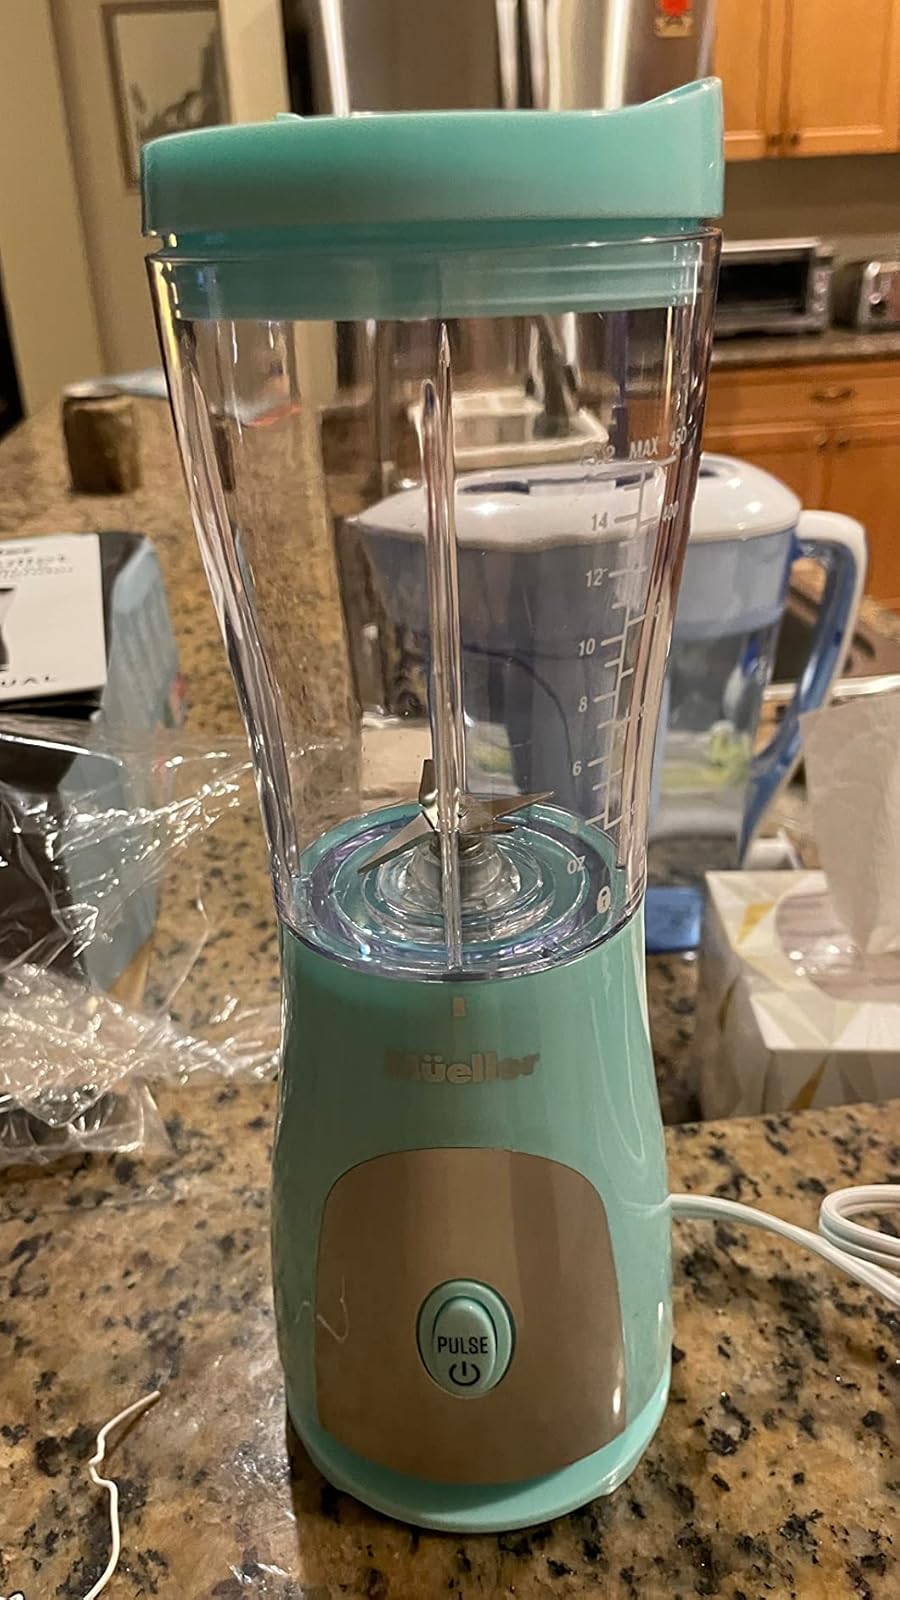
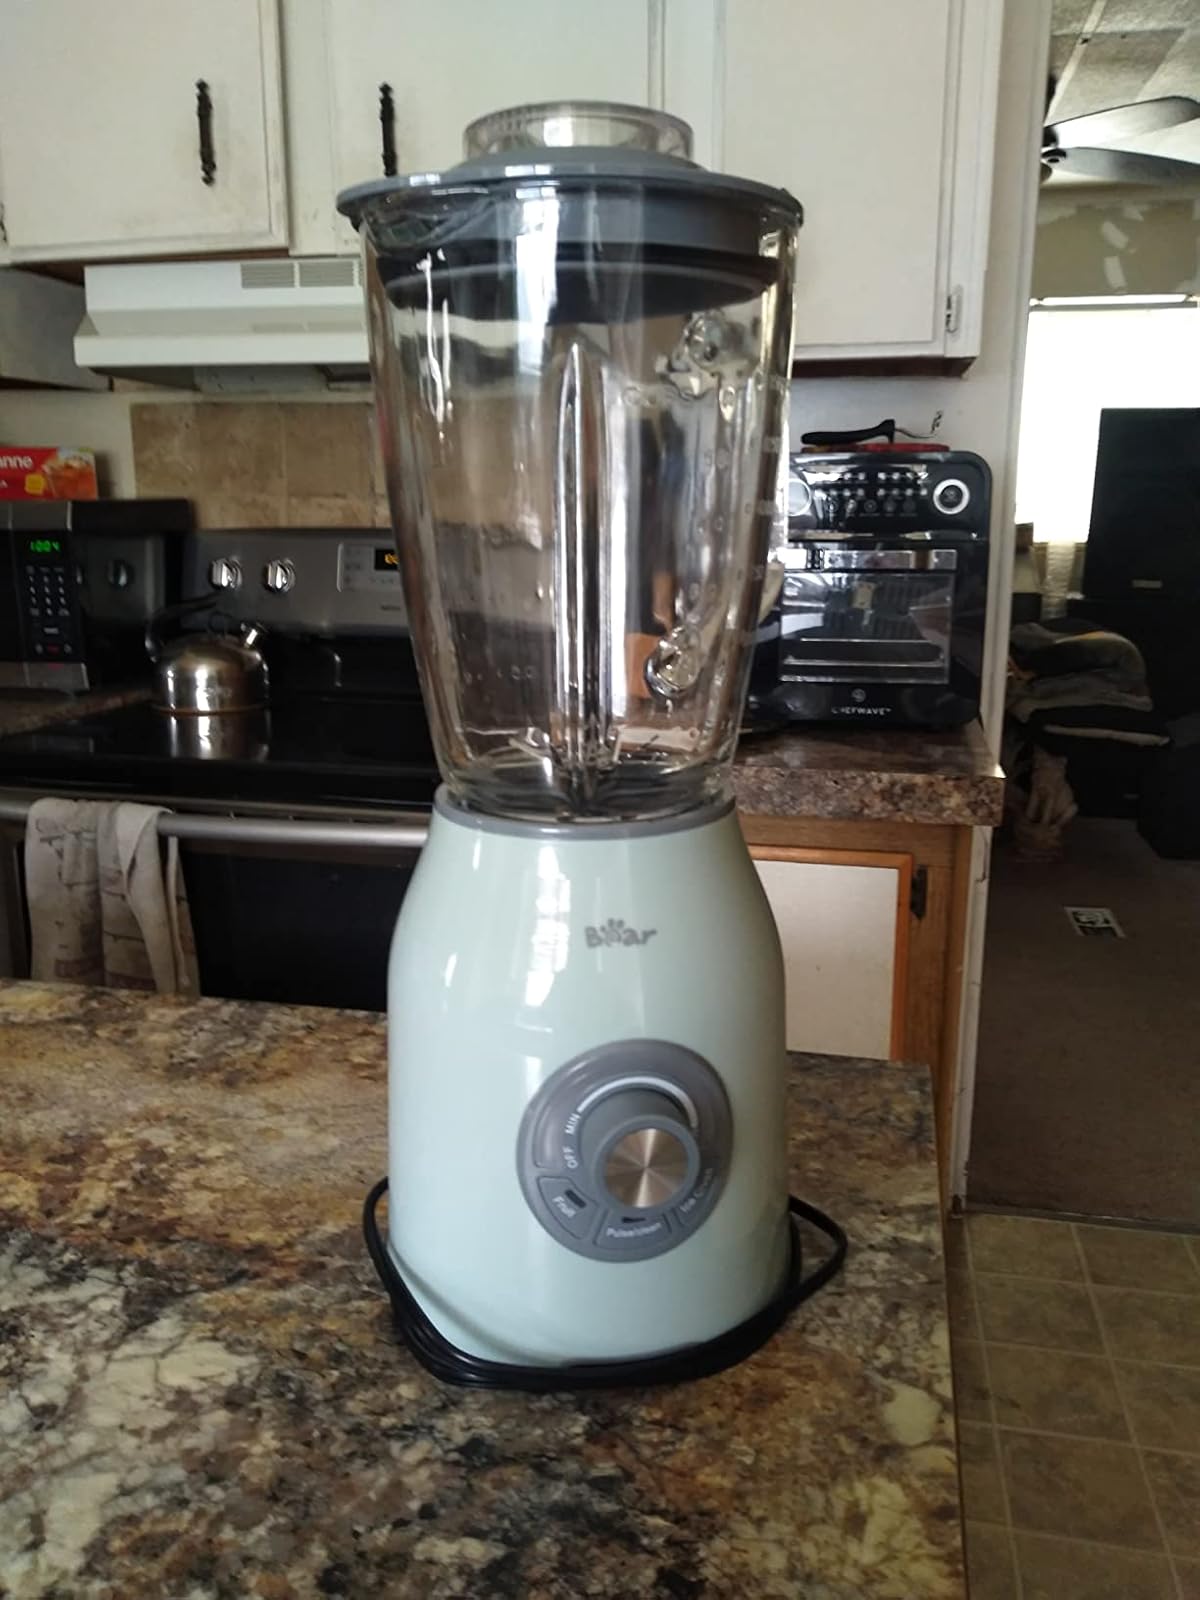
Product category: items_blender
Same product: no